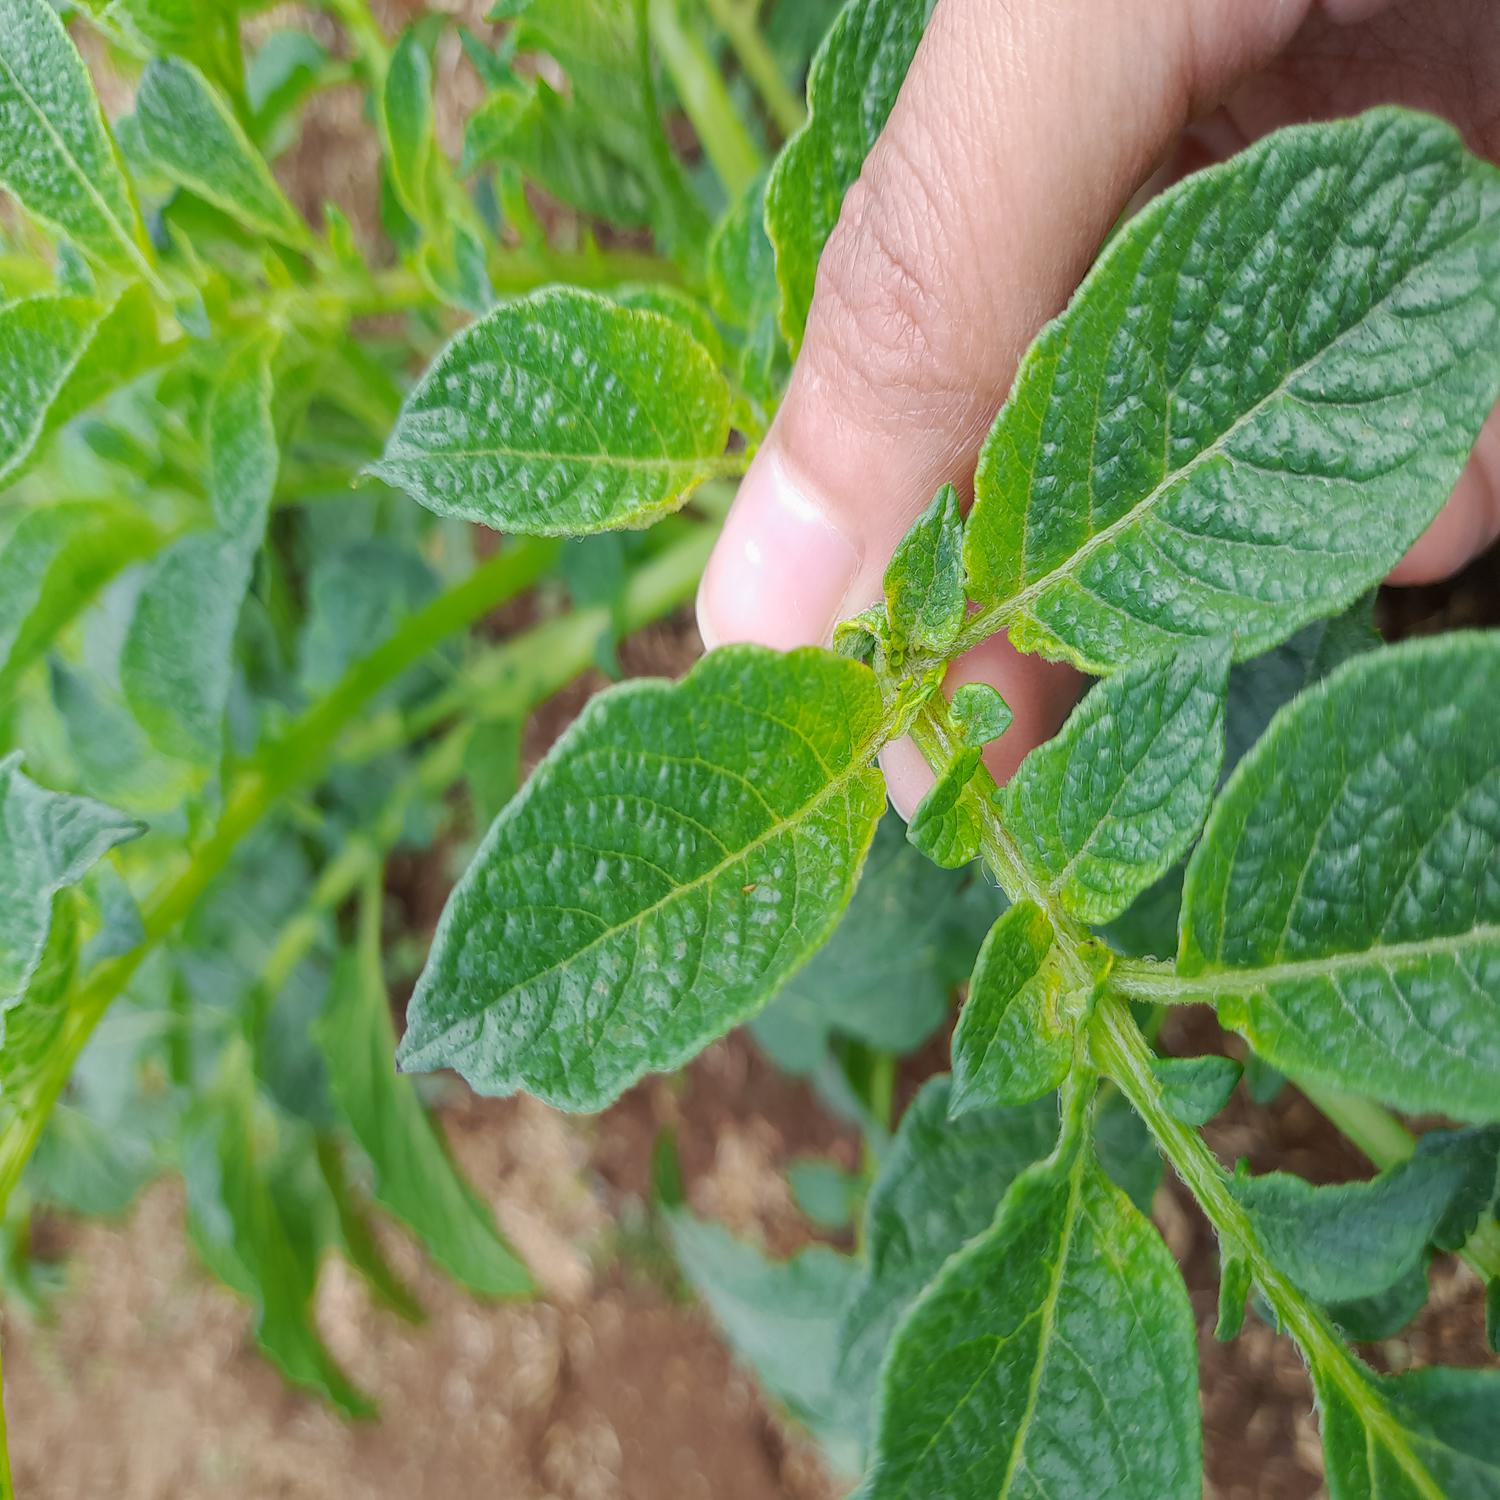
Etiqueta: Virus